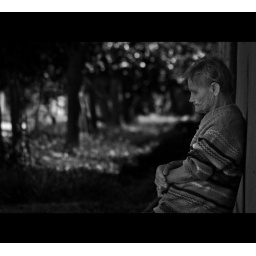
Took a picture of my granny while she was sitting at the street in front of the house